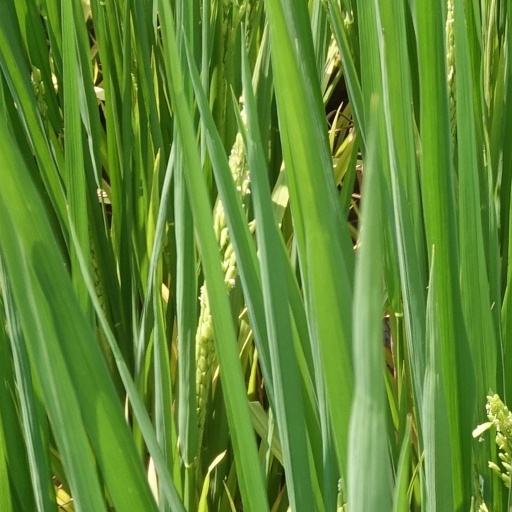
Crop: rice